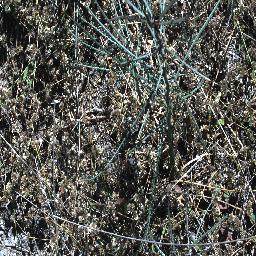
Label: parkinsonia